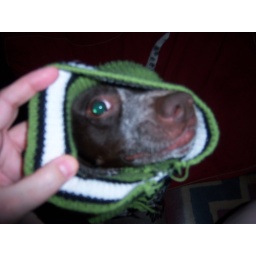
Her brown eyes look emerald green in the shot!